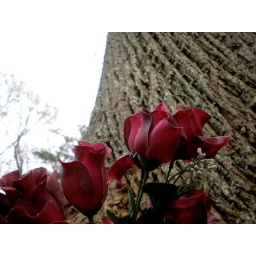
Someone planted fake flowers under a tree in the graveyard.